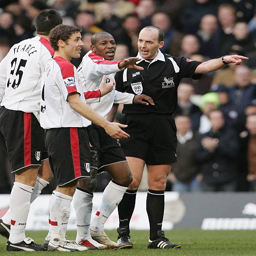
football player argues with referee after a goal which was later disallowed during the match .